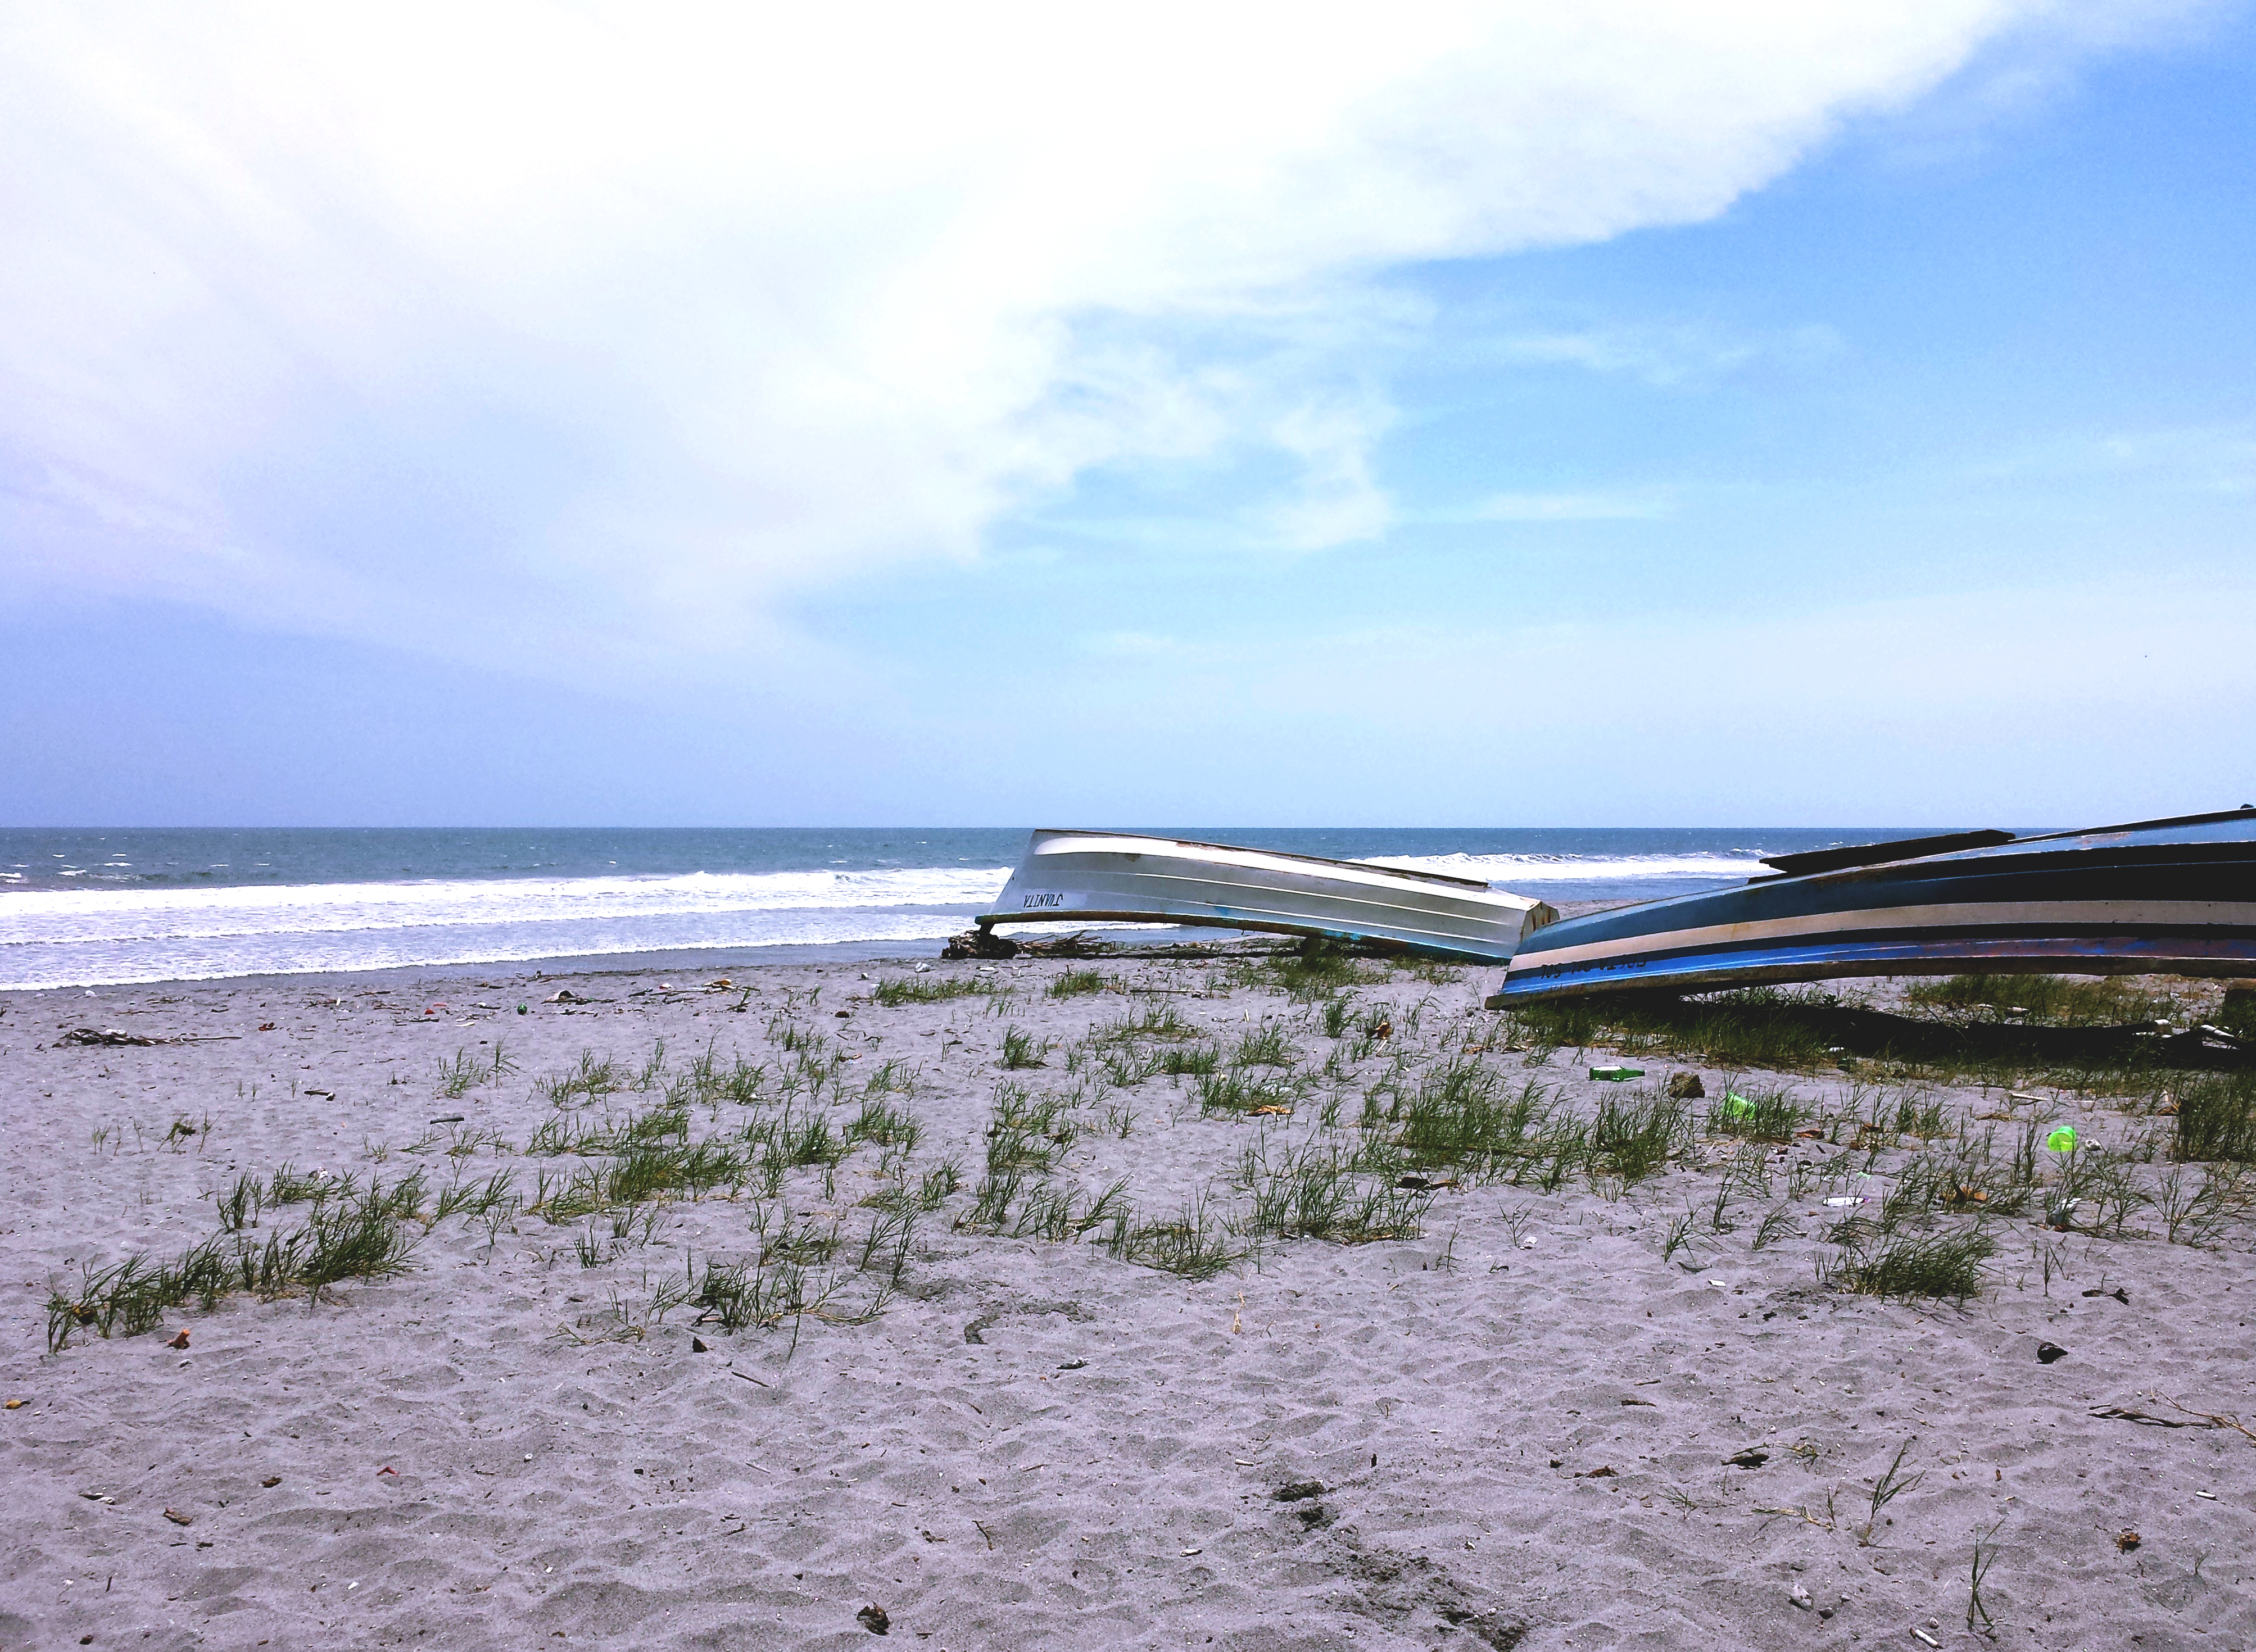
playa, beach, sea, sky, shore, sand, coast, ocean, horizon, vacation, cloud, summer, coastal and oceanic landforms, calm, bay, landscape, inlet, wind wave, wave, tide, tourism, vehicle, tropics, sound